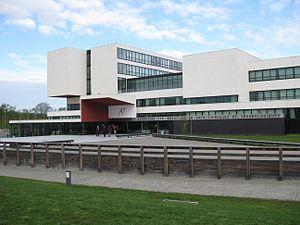
L’école nationale supérieure des ingénieurs en arts chimiques et technologiques, désignée plus communément sous l'acronyme ENSIACET, aussi appelée « A7 », est l'une des 205 écoles d'ingénieurs françaises accréditées au 1ᵉʳ septembre 2019 à délivrer un diplôme d'ingénieur.